Samuel Lucas

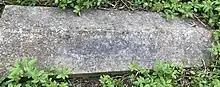
Grave of Samuel Lucas in Highgate Cemetery

Lucas died in London on 15 April 1865 of a bronchial illness, and it was noted that he lived long enough to be told of end of the battle of Richmond which marked the end of the American Civil War and slavery in the United States. He was buried in Highgate Cemetery in London, where his wife was also buried after her death on the 4th February 1890.